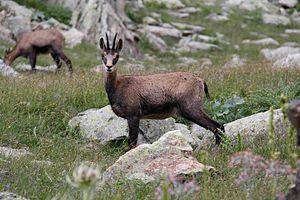
Chamois Madone de Fenestre
Le parc national du Mercantour est un des dix parcs nationaux de France. Il est situé sur les départements des Alpes-Maritimes et des Alpes-de-Haute-Provence.